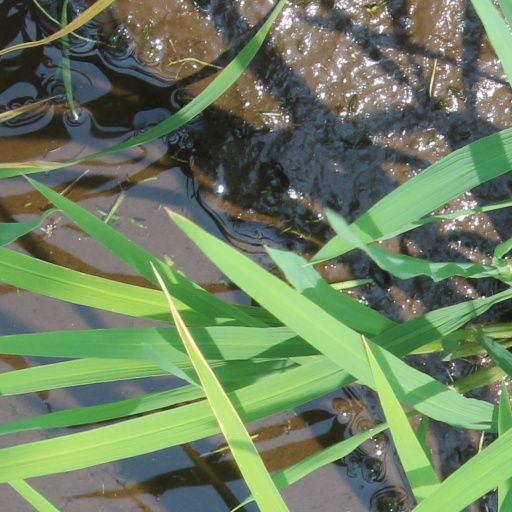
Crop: rice